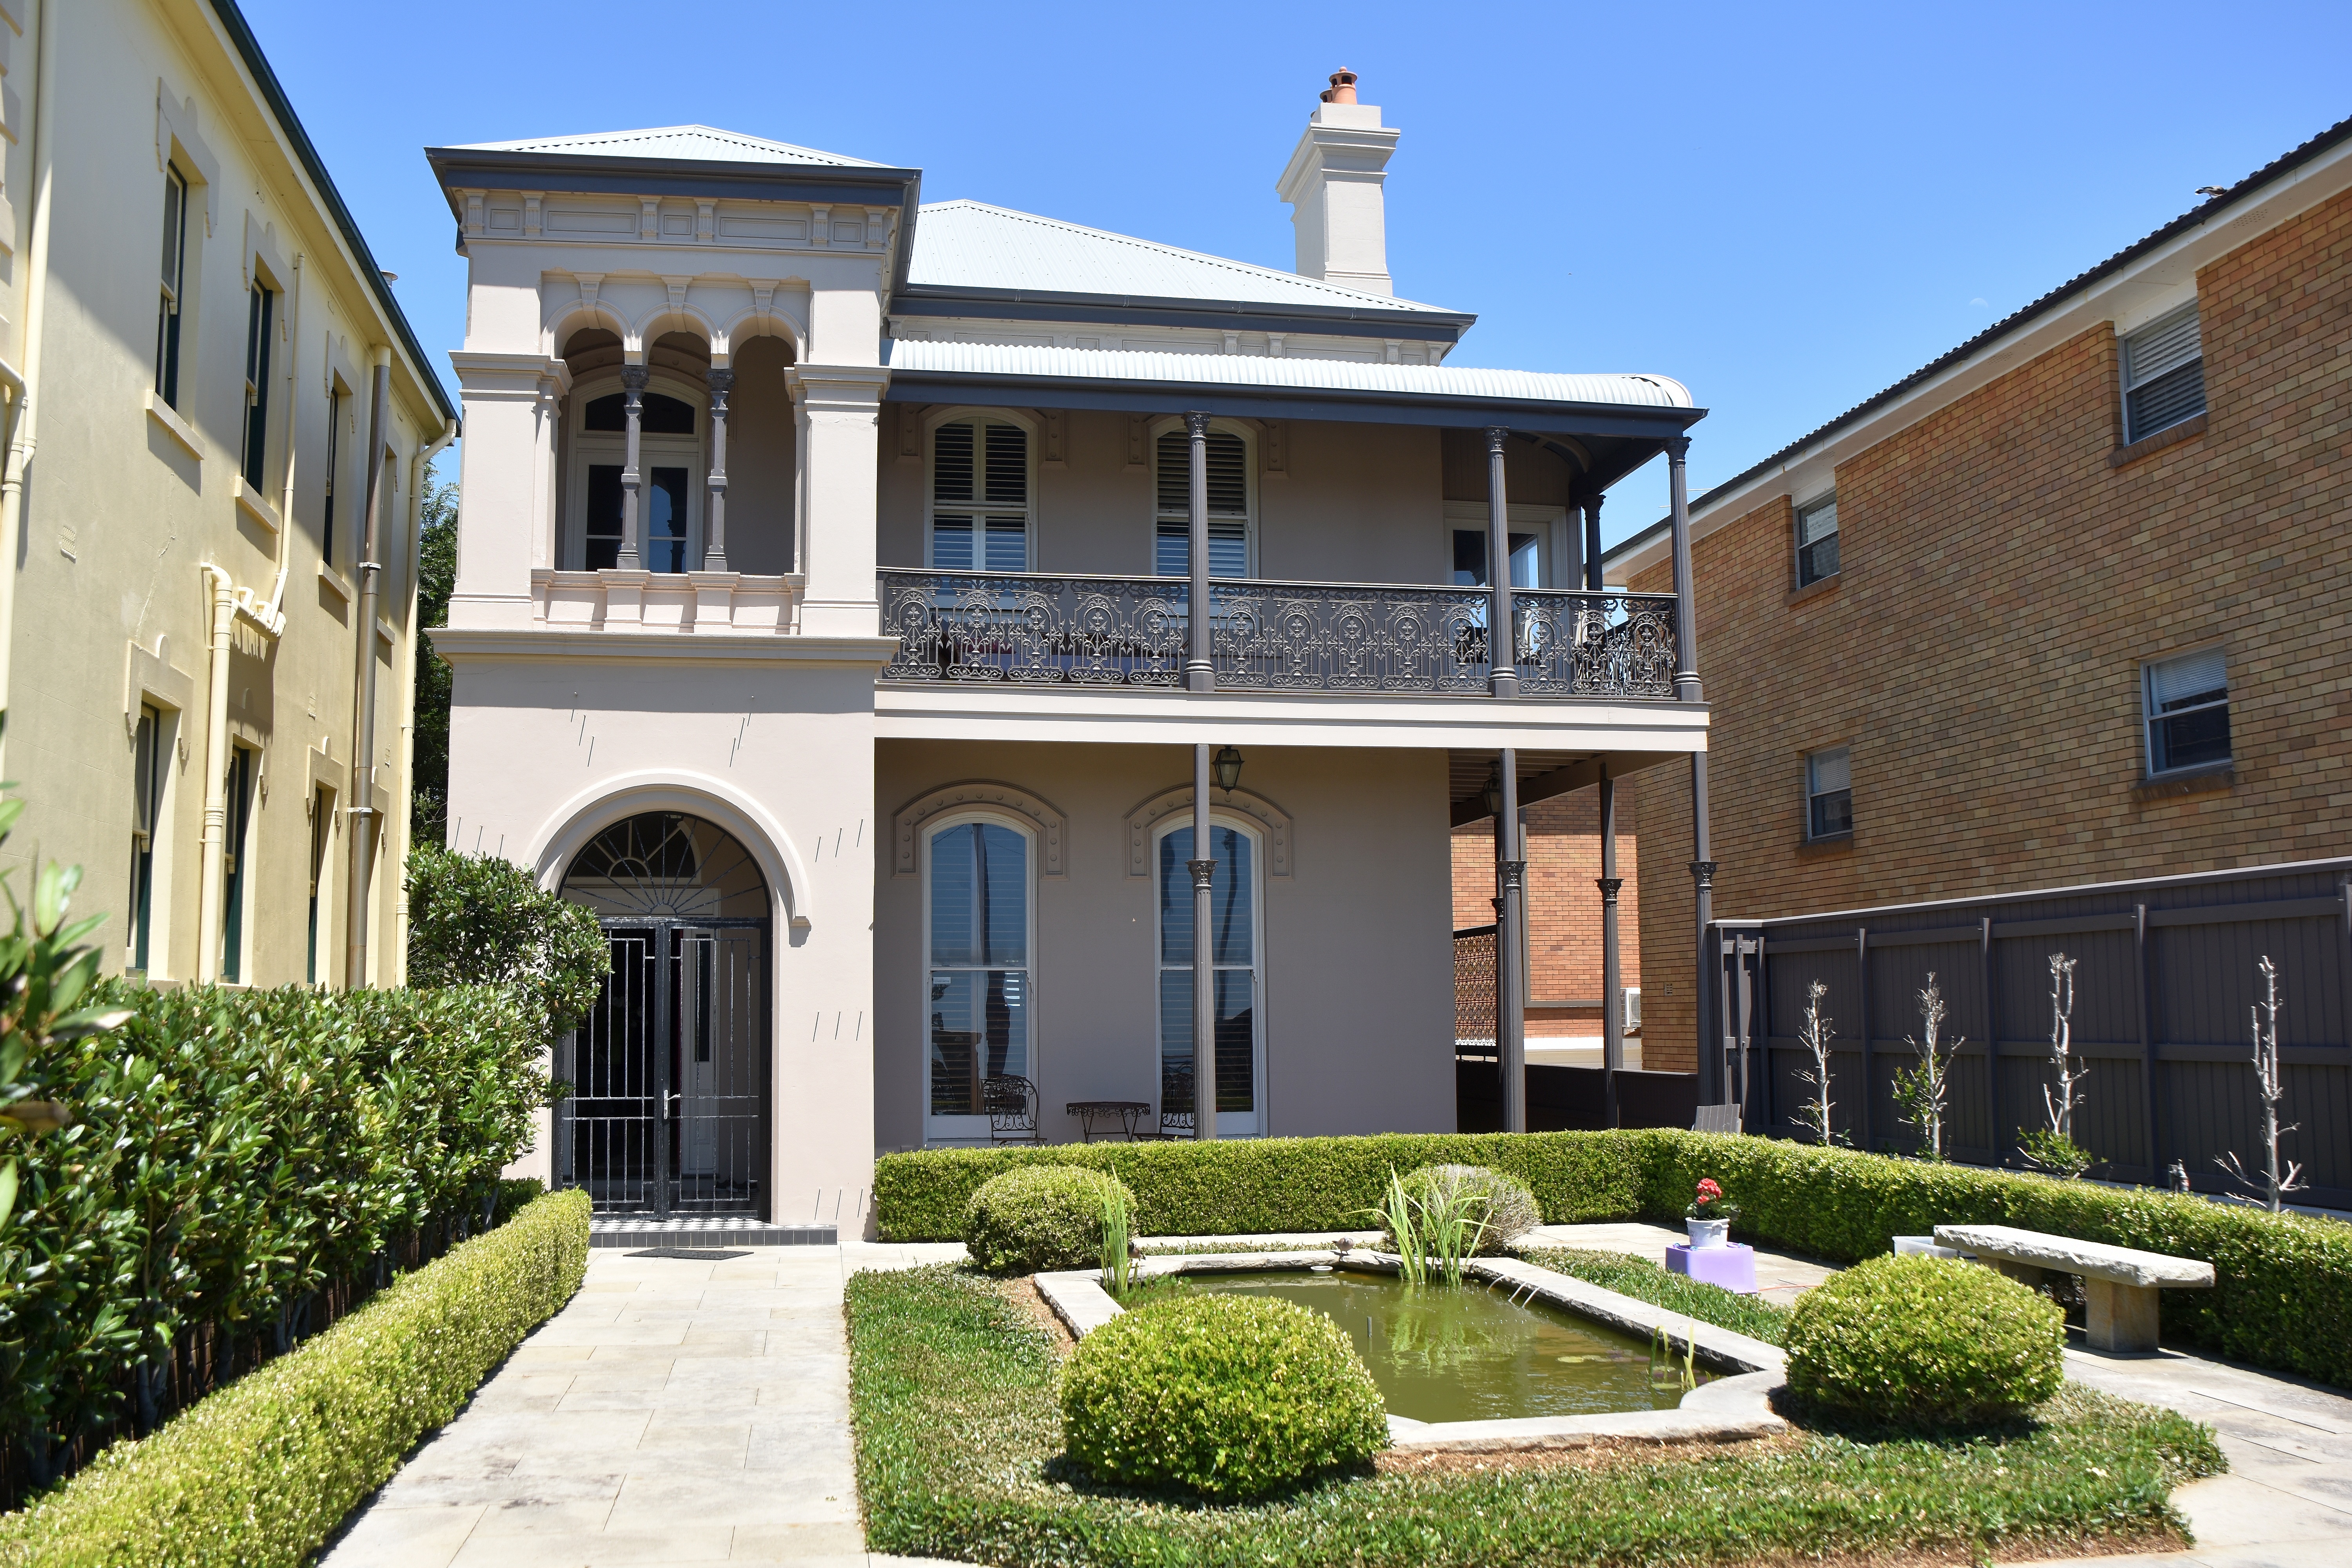
outdoor, architecture, villa, mansion, house, building, home, urban, balcony, cottage, facade, property, exterior, residential, garden, apartment, housing, formal, australia, outside, terrace, courtyard, luxury, design, real, style, estate, newcastle, neighbourhood, real estate, new south wales, residential area